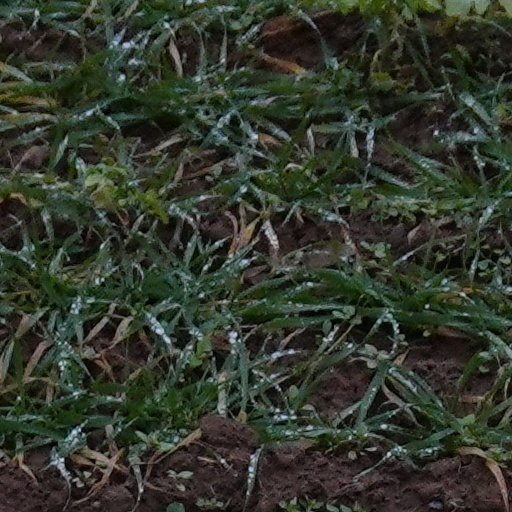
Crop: wheat